Bellevue Hospital

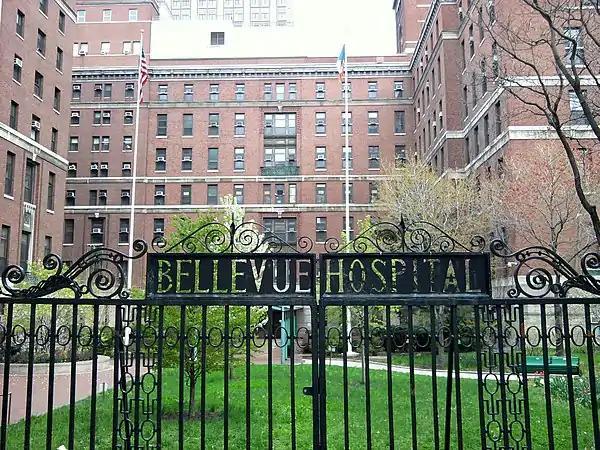
Front gate of the hospital

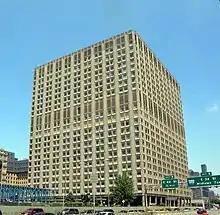
The "Cube", built in 1971–74 along FDR Drive at the East River

One of the largest hospitals in the United States by number of beds, it handles nearly 460,000 non-ER outpatient clinic visits, nearly 106,000 emergency visits and some 30,000 inpatients each year. More than 80 percent of Bellevue's patients come from the city's medically underserved populations. Bellevue is a safety net hospital, in that it will provide healthcare for individuals regardless of their insurance status or ability to pay.